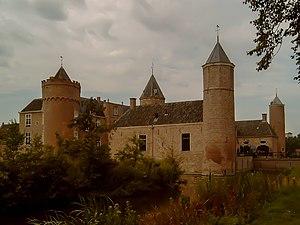
Dombourg est une ville et une station balnéaire néerlandaise réputée en Zélande. Elle est située sur la côte ouest de l'ancienne île de Walcheren et fait partie de la commune de Veere. L'hôtel de ville de Domburg date 1667 et l'église du XVᵉ siècle. Dombourg est la plus vieille station balnéaire de Zélande et la troisième plus vieille des Pays-Bas.